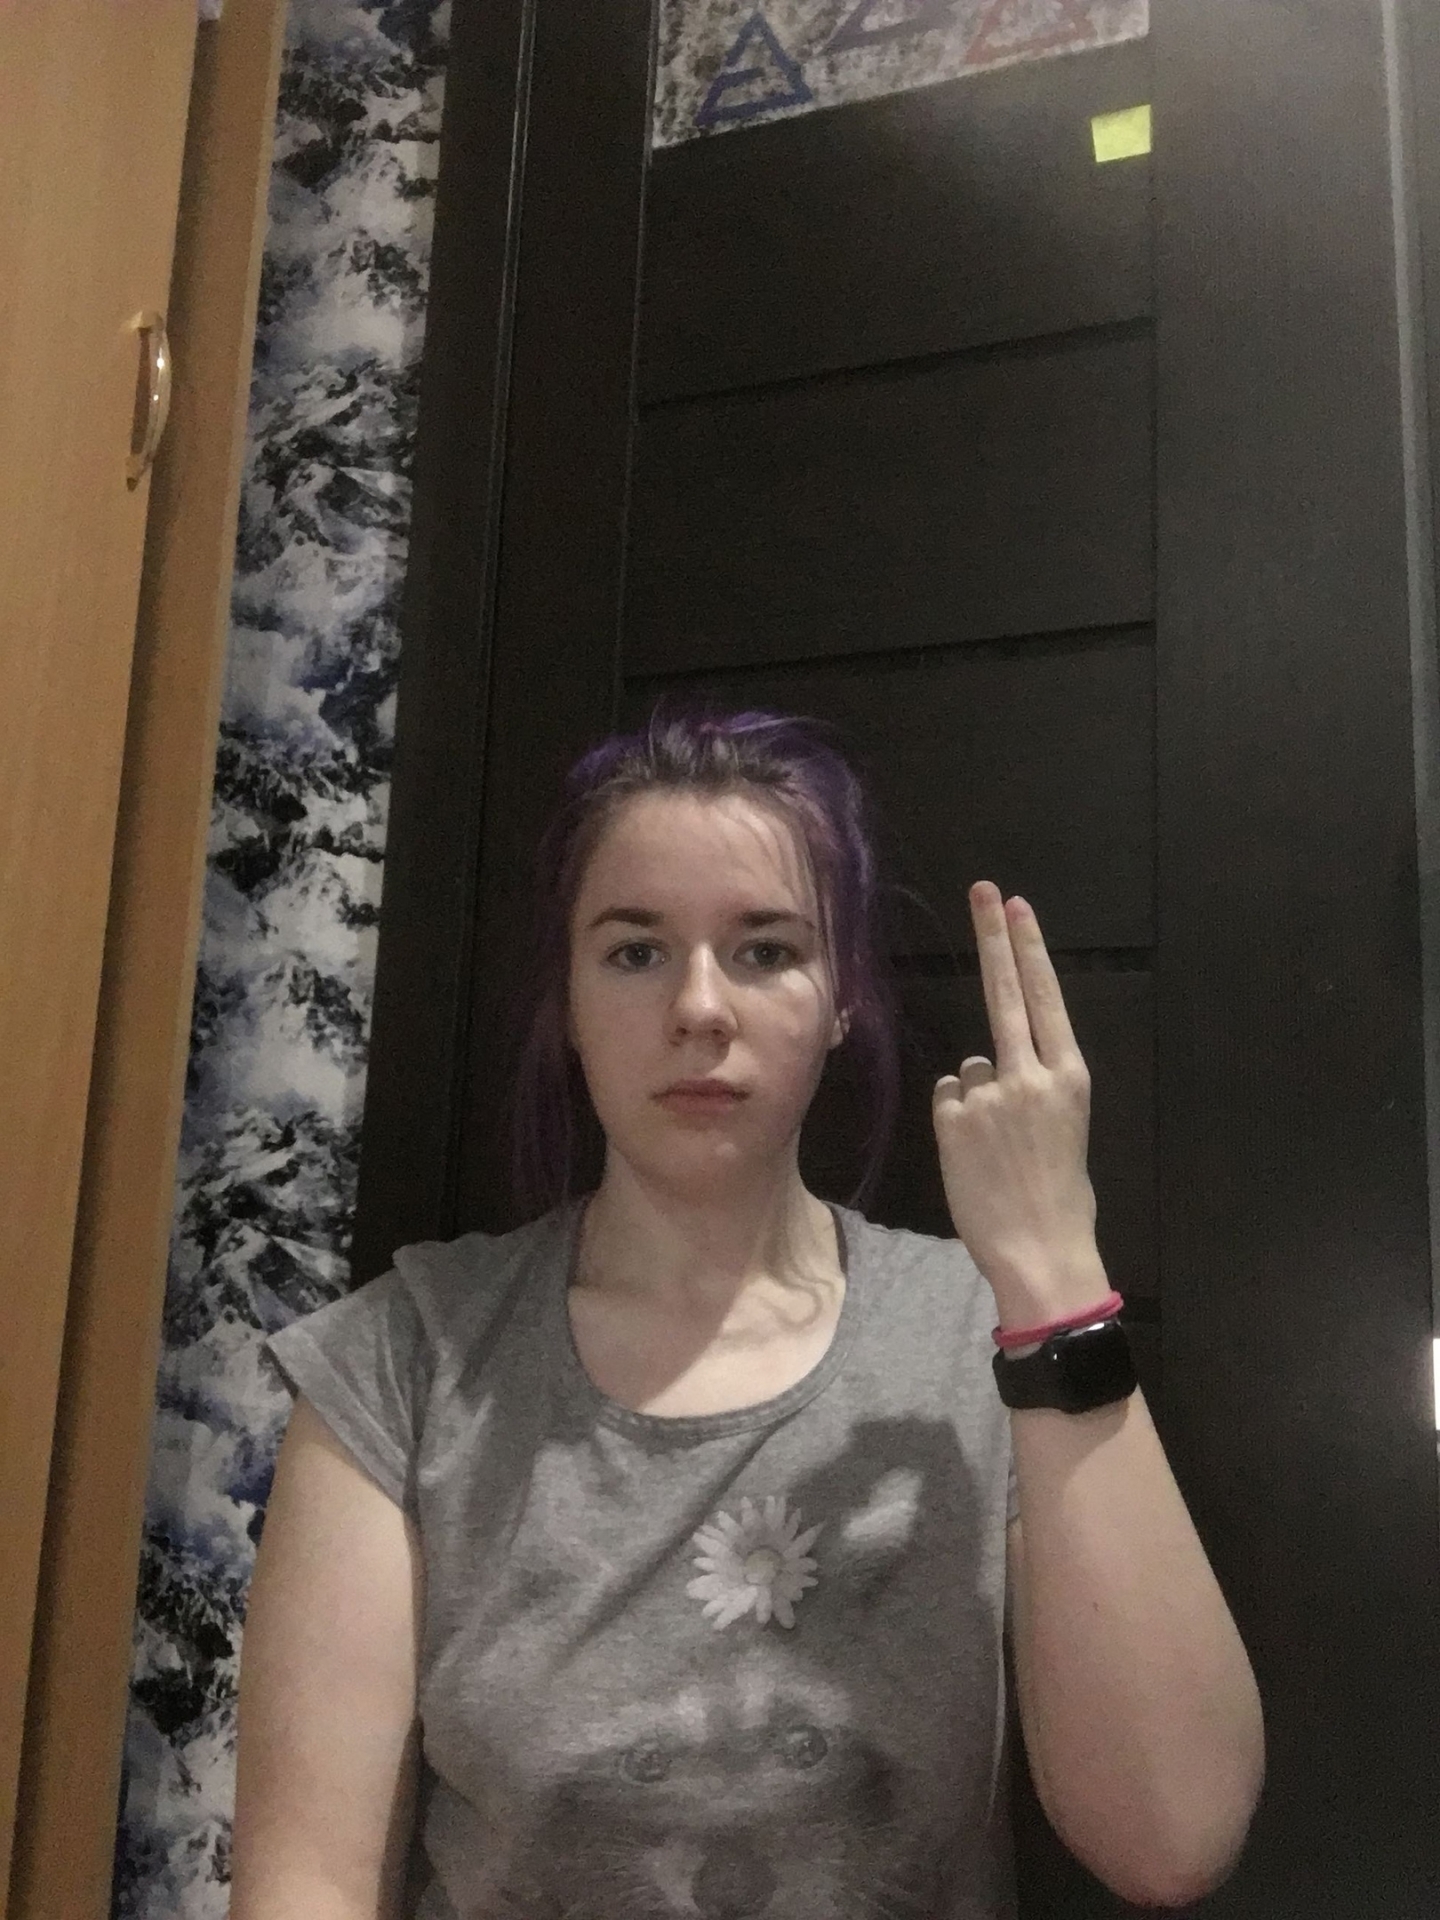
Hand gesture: two_up_inverted